Feiro Dongó

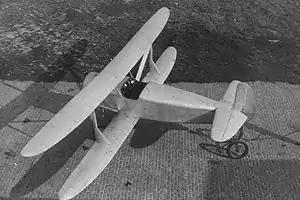

The Feiro Dongó (in English, Feiro Bumblebee) was a Hungarian side-by-side trainer biplane. It was notable for its high aspect ratio wings, aerodynamic clearness and high lift/drag ratio.